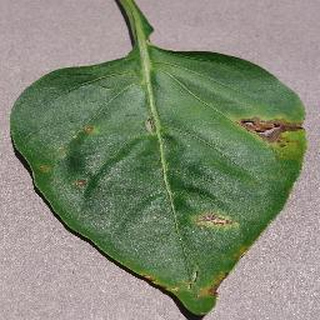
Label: bell_pepper_bacterial_spot